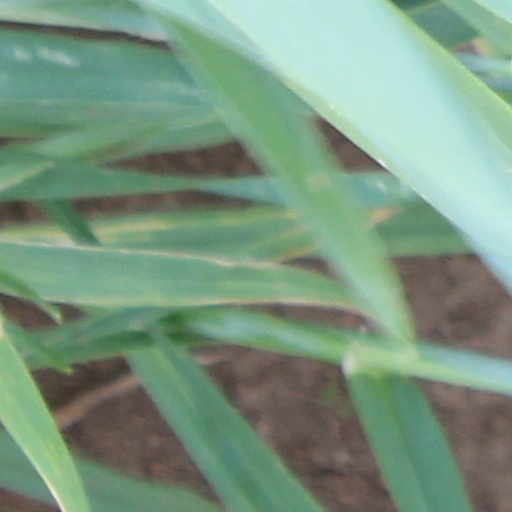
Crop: wheat